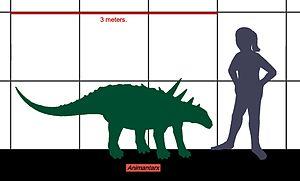
Animantarx est un genre éteint de dinosaures ornithischiens herbivores, un petit ankylosaurien de la famille des nodosauridés. Un seul spécimen fossile a été découvert, dans la formation de Cedar Mountain dans l'est de l'Utah. Les couches sédimentaires où a été trouvé Animantarx sont situées à cheval sur le Crétacé inférieur et supérieur, de l'Albien supérieur jusqu'au Cénomanien inférieur, soit il y a environ entre 106 et 97 Ma.